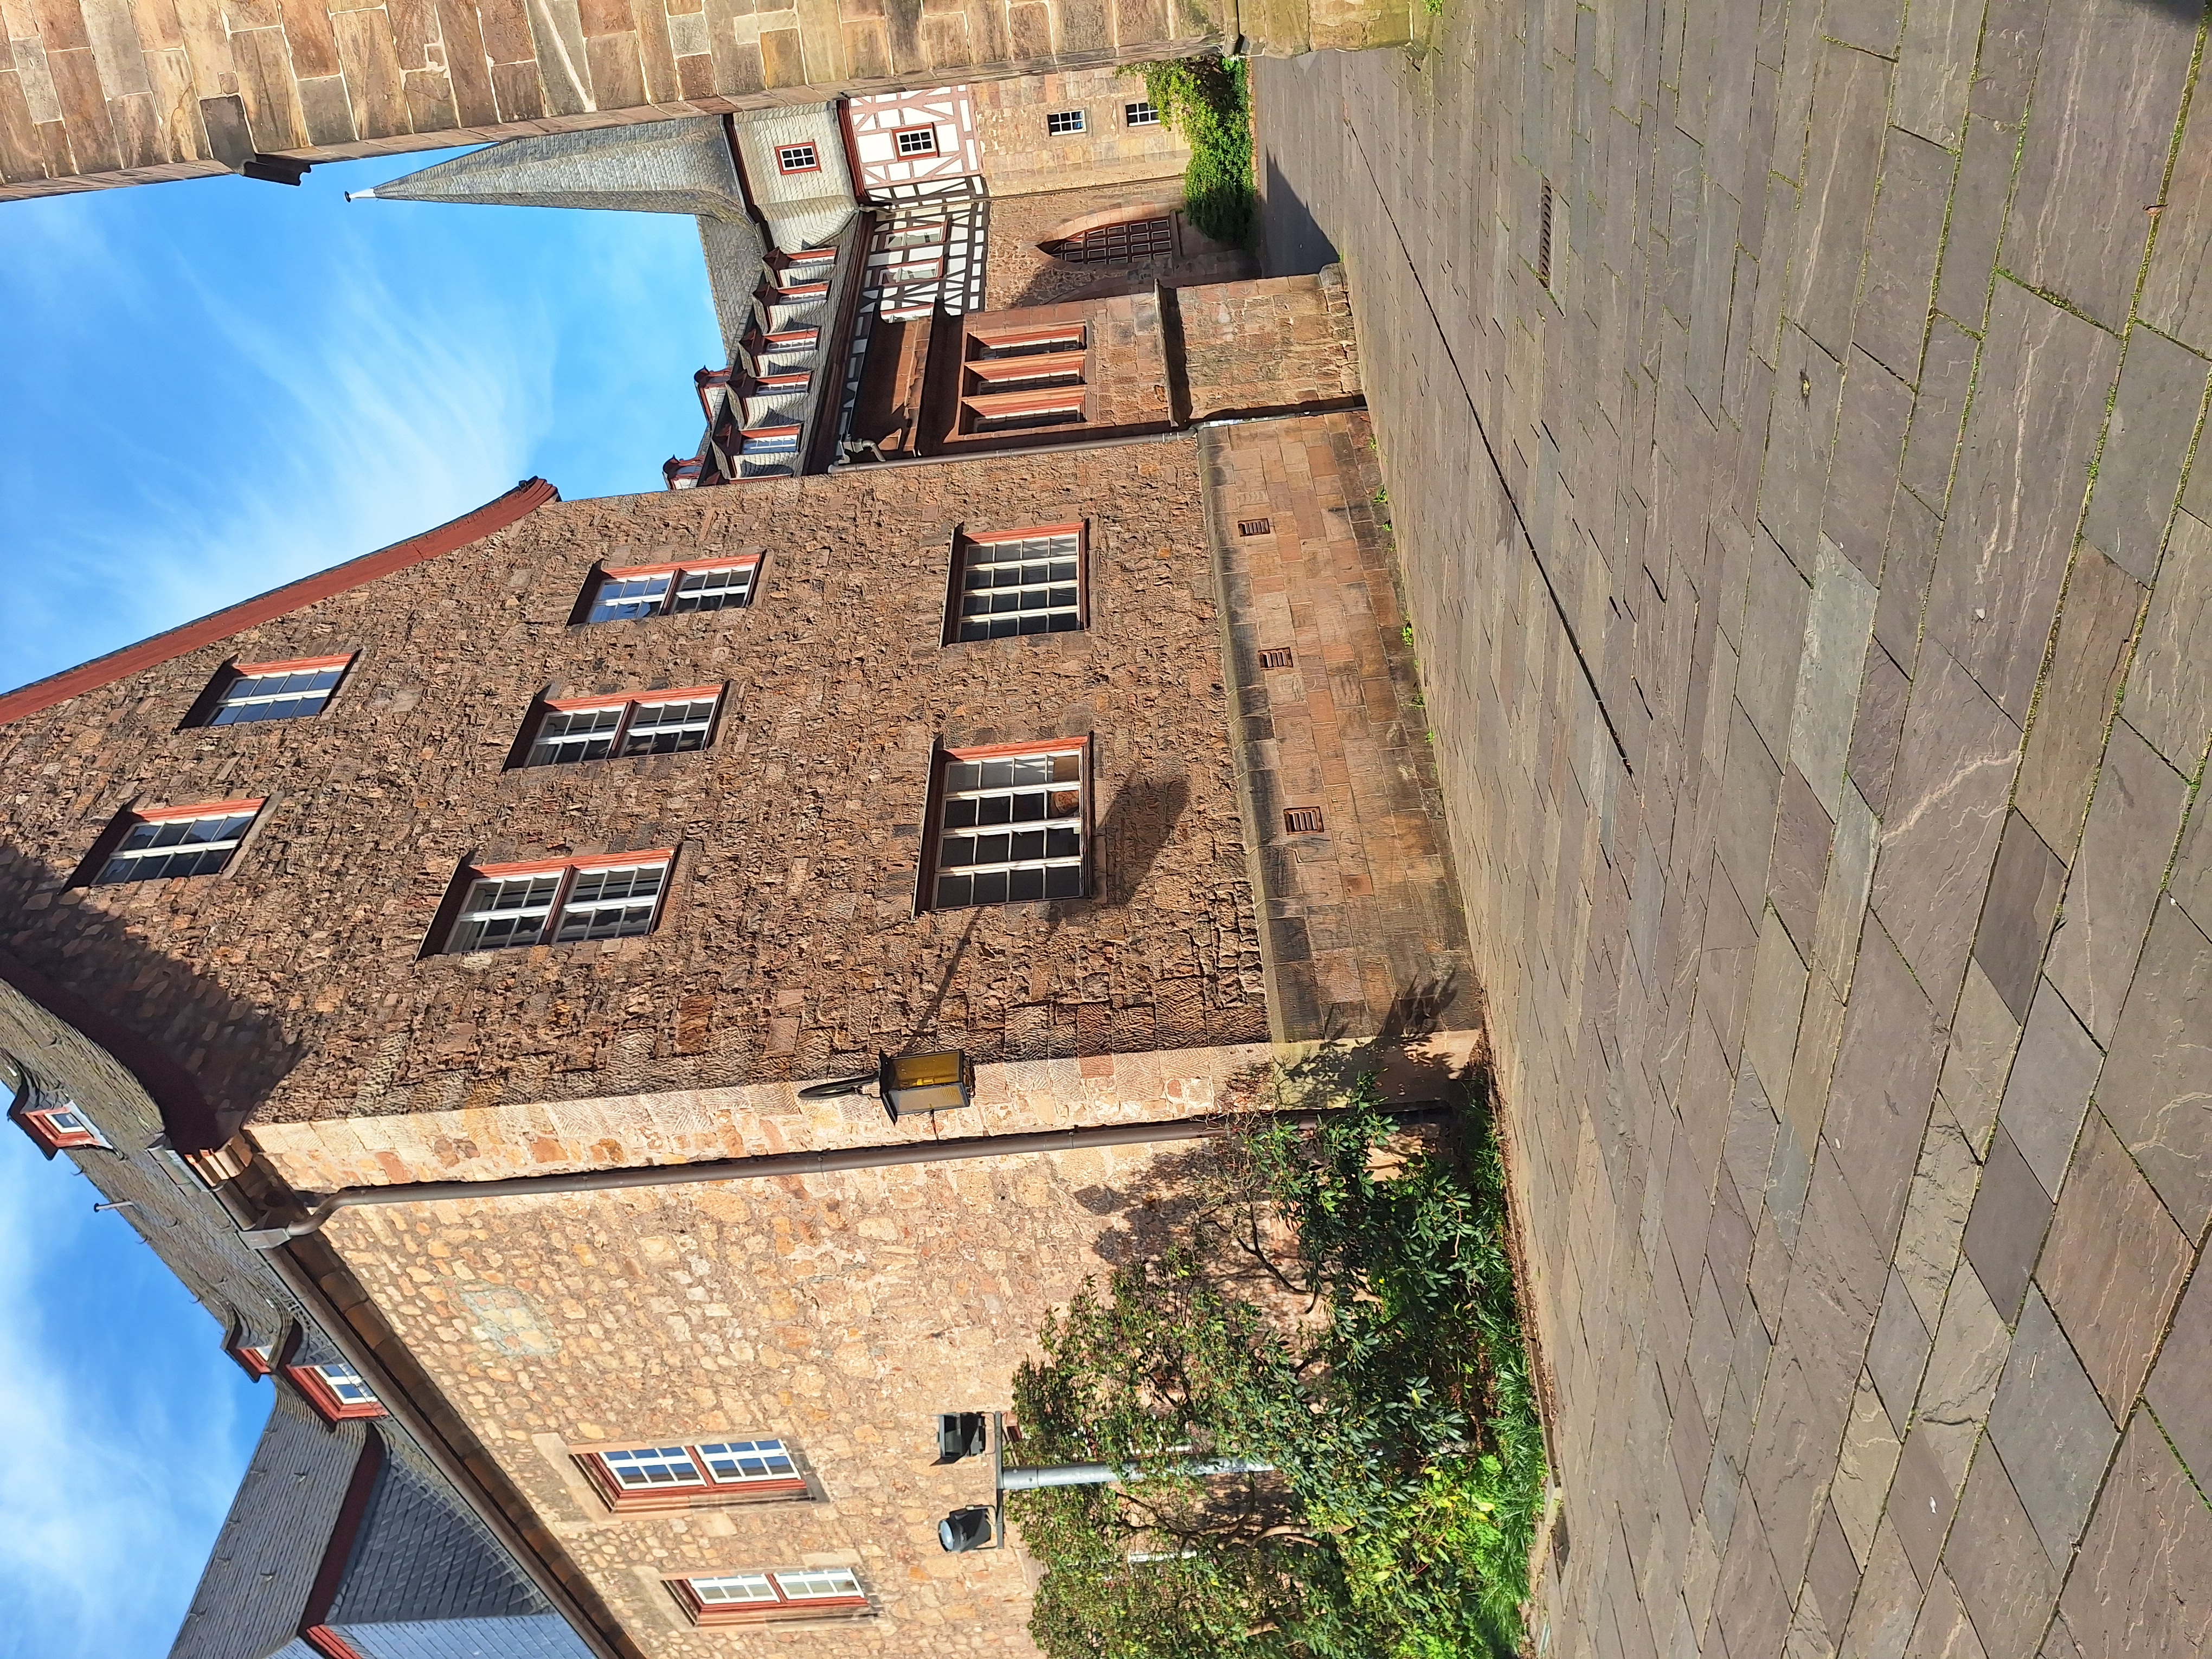
Building: Deutschhausstraße 10, Deutches Haus, Fachbereich Geographie